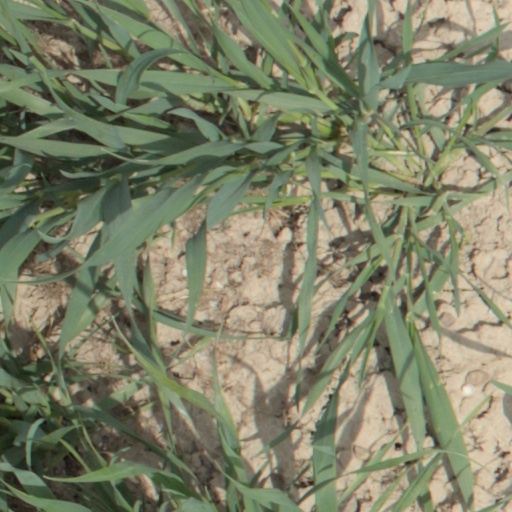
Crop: wheat